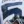
Number: 5